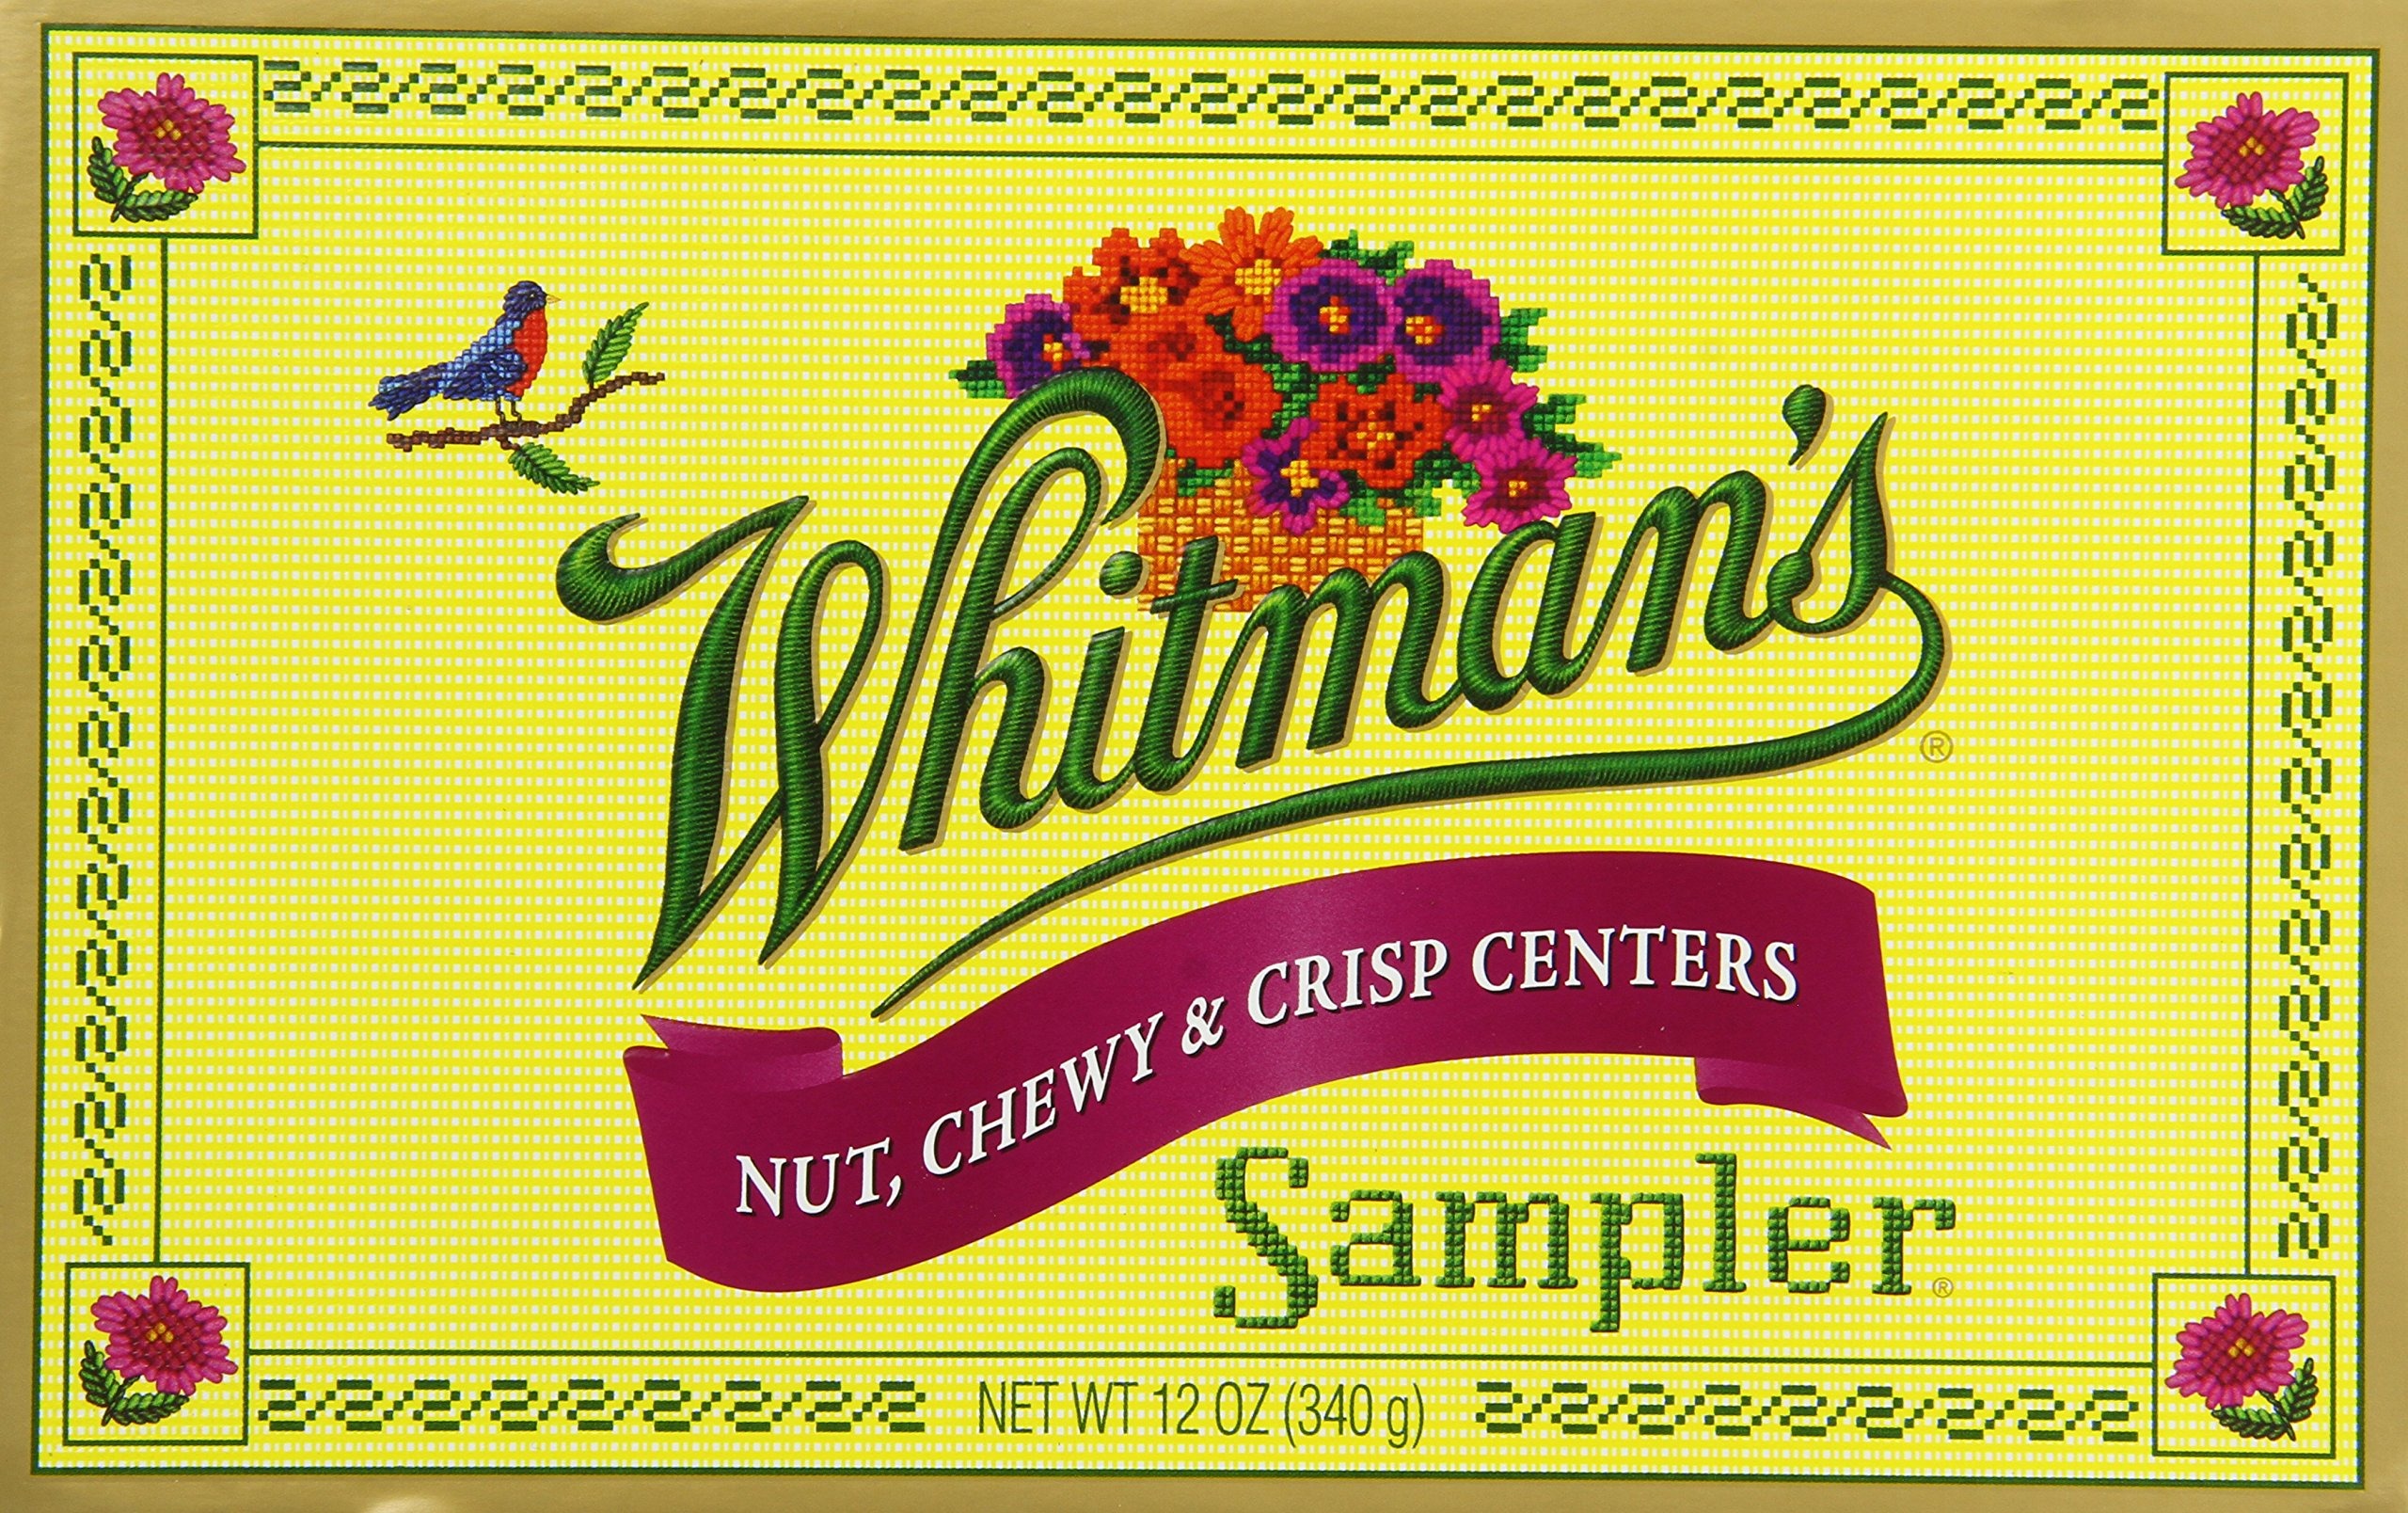
Item Name: Russell Stover Whitman's Sampler Nut Chewy & Crisp Box Chocolate 12 Ounce Box (Pack of 6)
Value: 36.0
Unit: Ounce

Price: 7.96